Eugène Faure

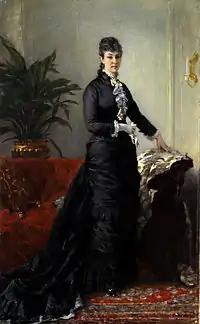
"A young woman in a long black dress", ca. 1878

Eugène Faure, a French painter of allegories, mythological subjects, and portraits, was born at Seyssinet, near Grenoble, in 1822. He studied under David d'Angers and Rude, and his first work, a landscape, now in the Grenoble Museum, appeared at the Salon in 1847. He died in Paris in 1879. The following are his chief works: